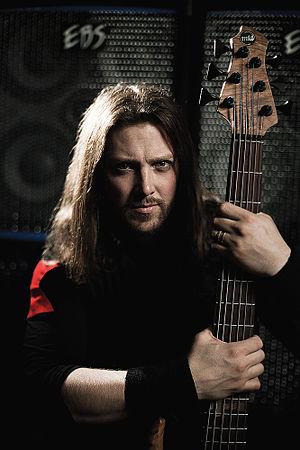
Seventh Wonder est un groupe de metal progressif suédois, originaire de Stockholm. Formé en 2000, le groupe travaille pendant douze ans au label Lion Music, puis avec Frontiers Records depuis 2016.